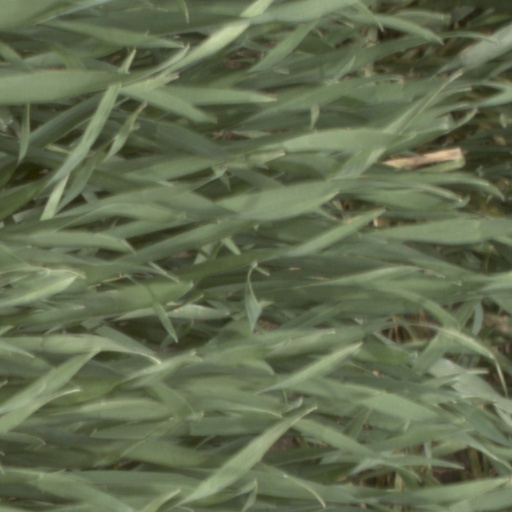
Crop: wheat